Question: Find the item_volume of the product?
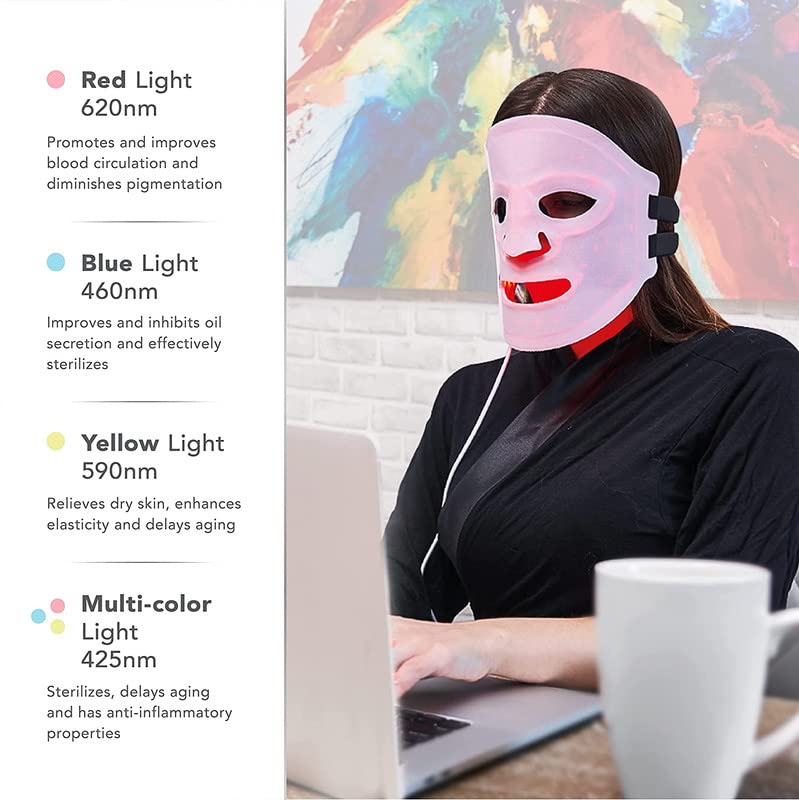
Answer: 590.0 quart